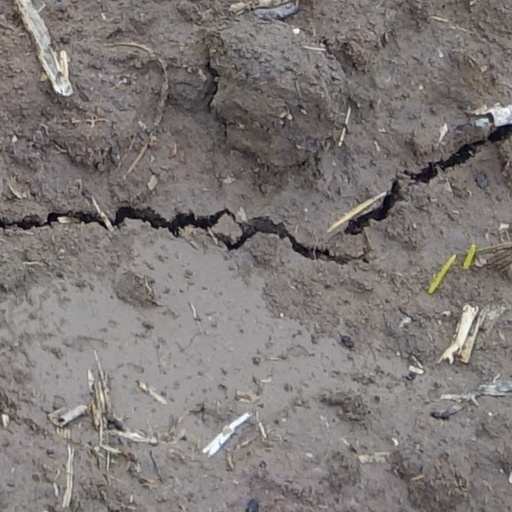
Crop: wheat